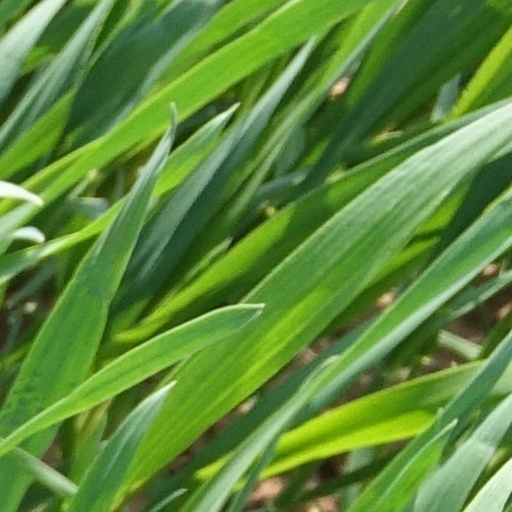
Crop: wheat